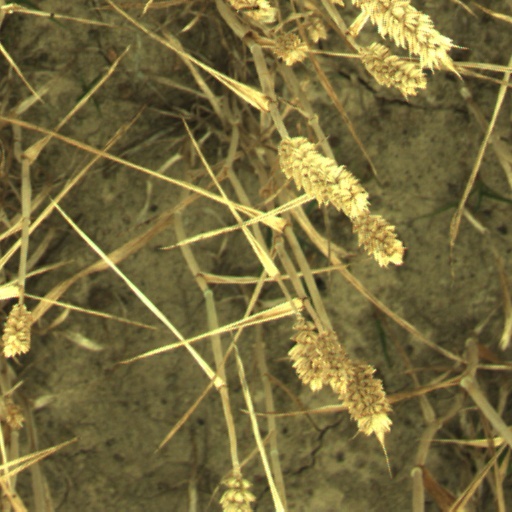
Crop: wheat